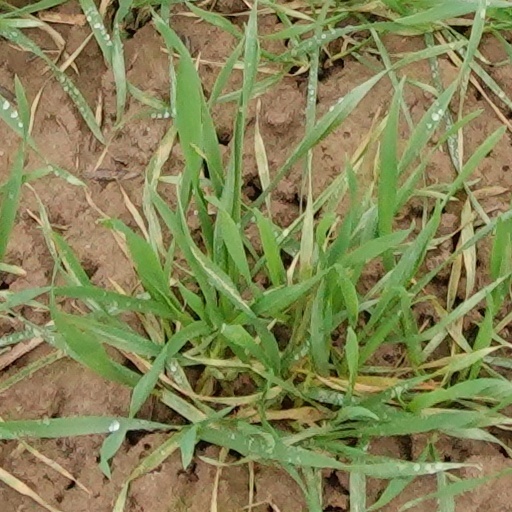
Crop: wheat